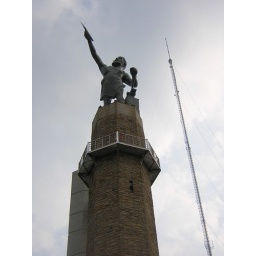
Roman God of Iron and the Forge... A statue on the hill in Birmingham. He has a bare ass...